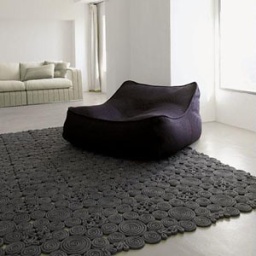
Simple chaise, in classic room. Perfect for a mountain or a good book reading spot.